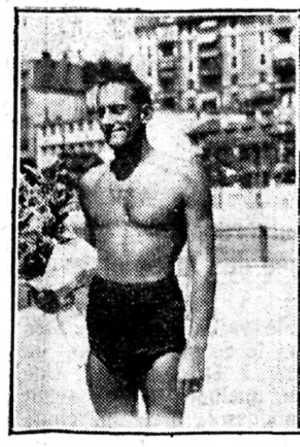
R. Zirilli, triple vainqueur de la Traversée de Genève à la Nage, remporte le challenge individuel MIchelin
La Traversée de Genève à la nage, ou Traversée internationale de Genève à la nage, est une course de nage en eau libre dans la rade de Genève et le Rhône. Elle a lieu pour la première fois en 1916.